Rondell White

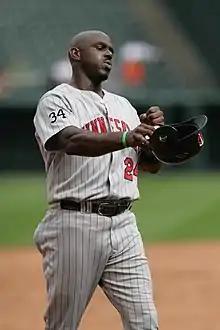
White with the Minnesota Twins

Rondell Bernard White (born February 23, 1972) is an American former professional baseball player. He played in Major League Baseball as an outfielder and designated hitter. In addition to being a solid defensive player, White also had a batting average of .300 or higher for four consecutive seasons from 1998 to 2001.